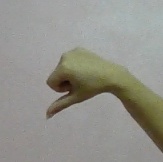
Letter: waw